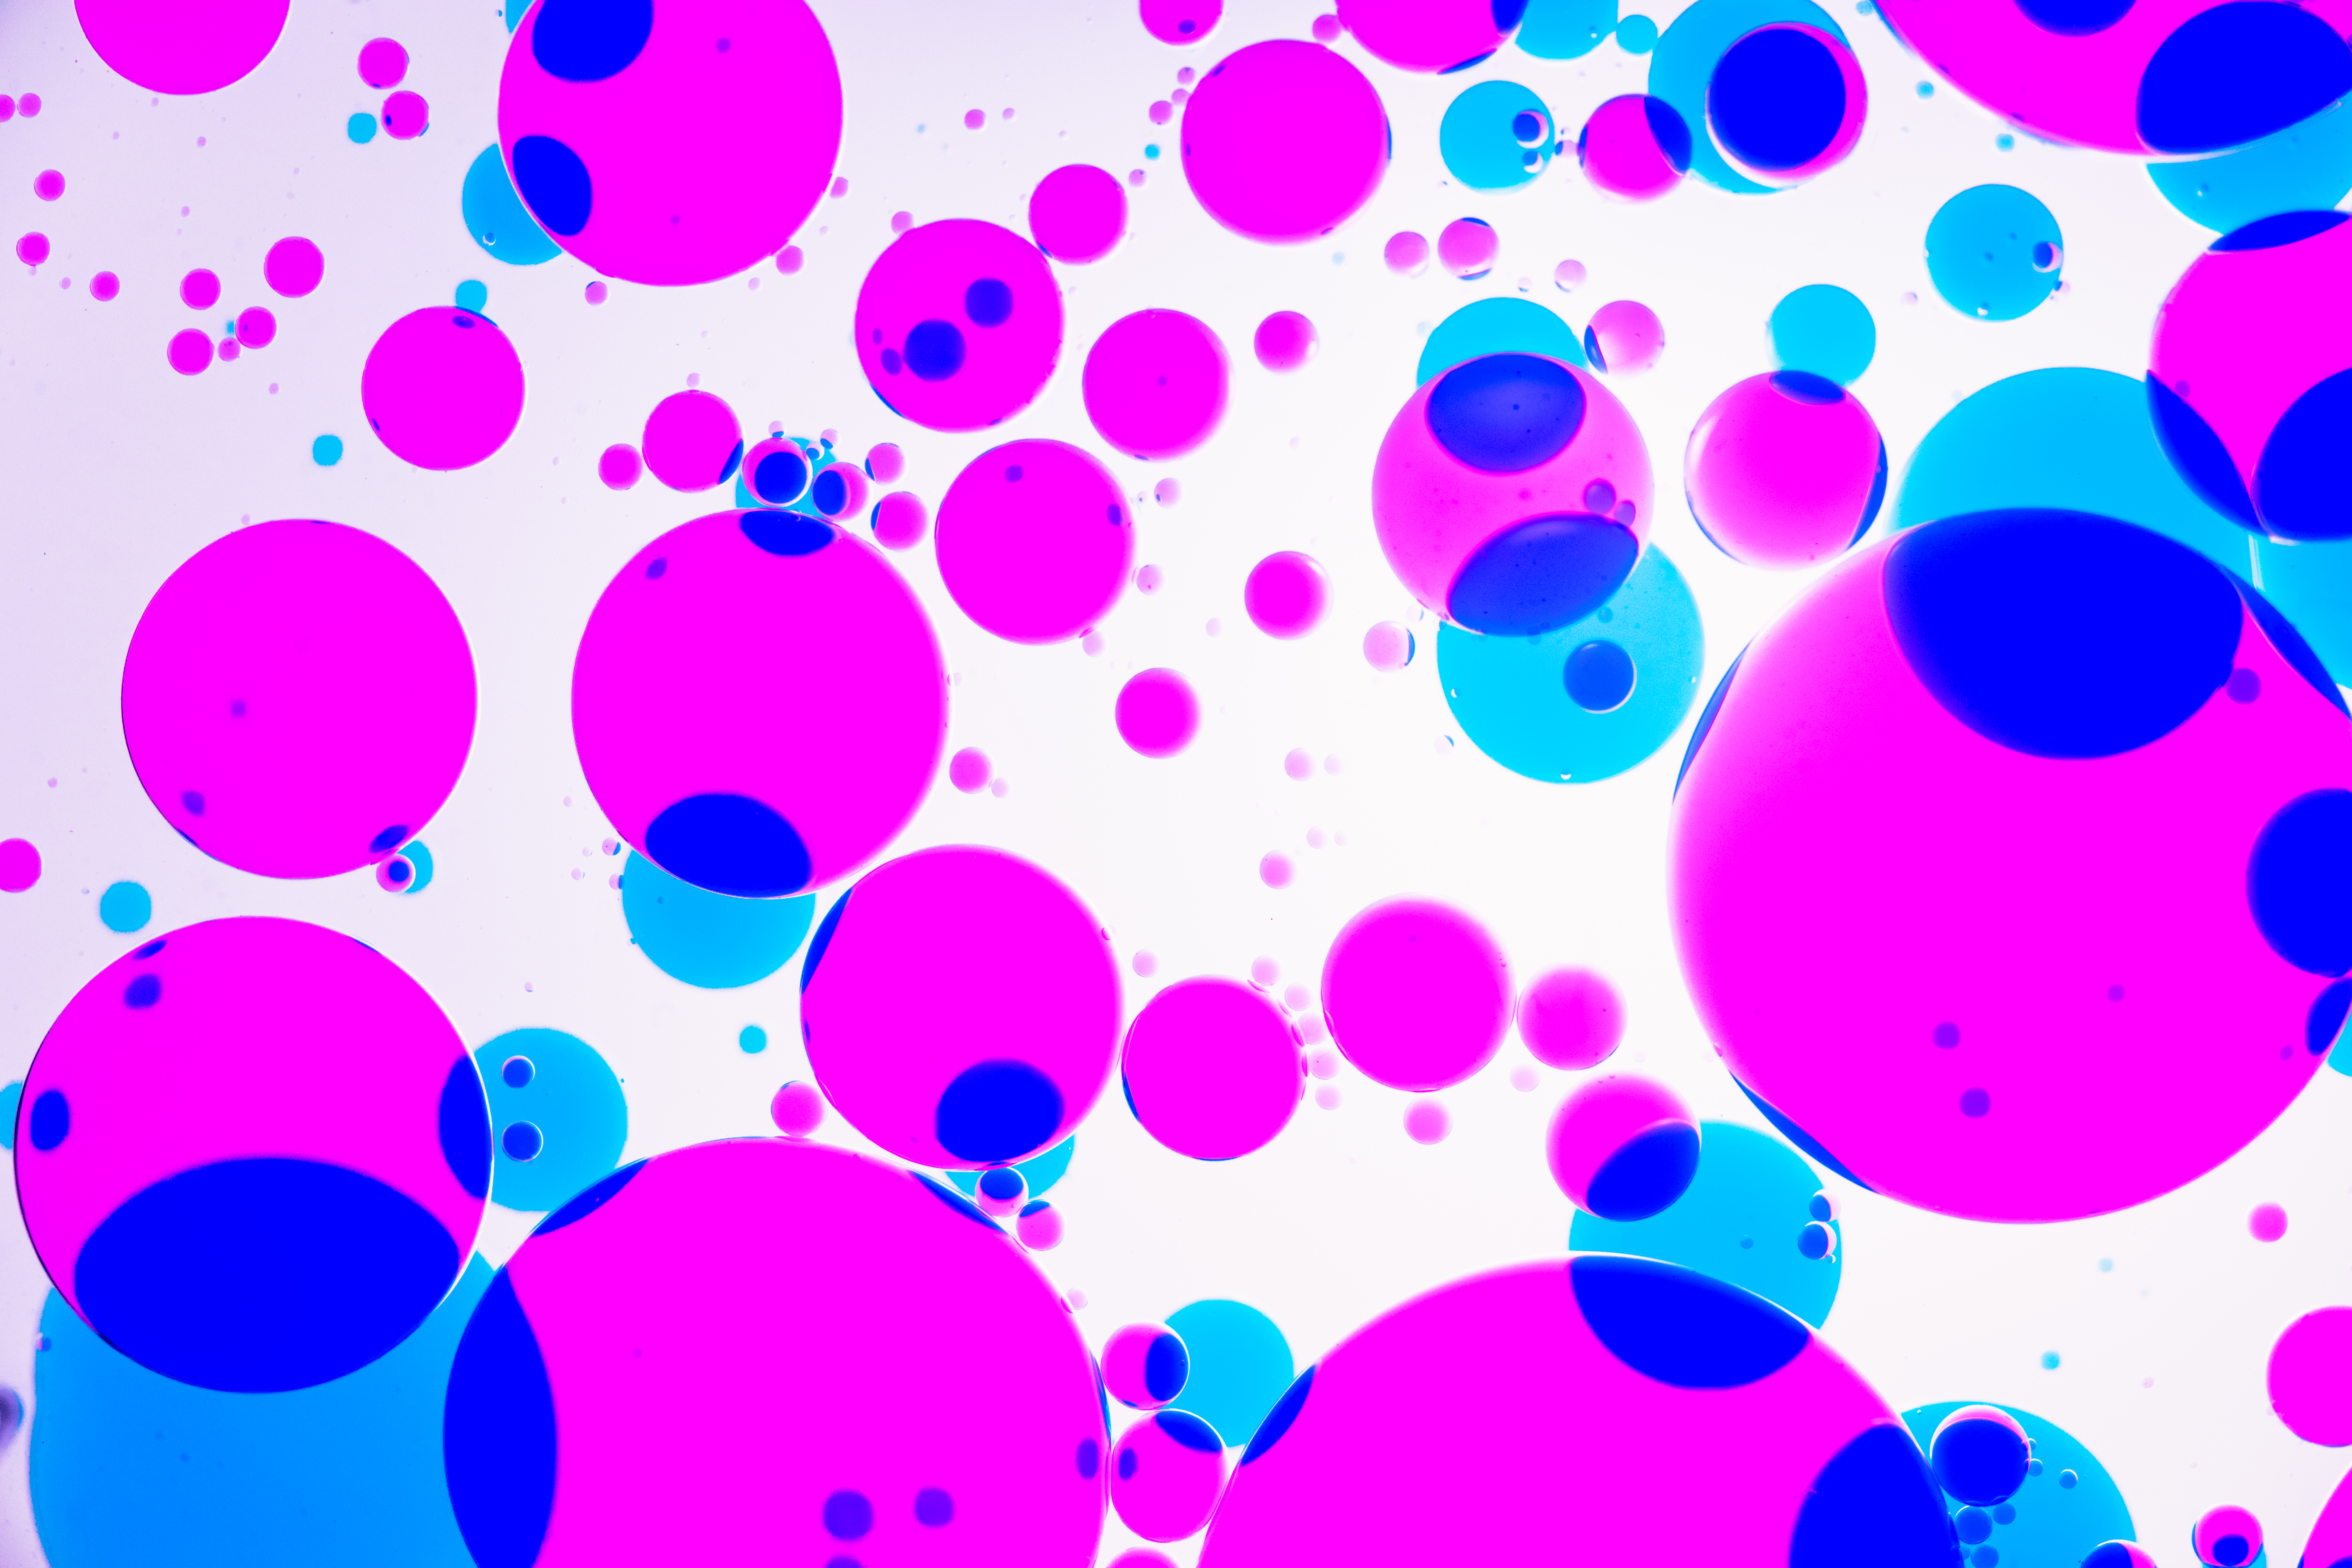
petal, pattern, line, circle, font, illustration, design, text, bubbles, magenta, macromondays, hmm, shape, ilce7m2, 272e, tamron90mmf28macro, liquidoiltimer, oilglassliquidtimer